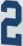
Number: 2